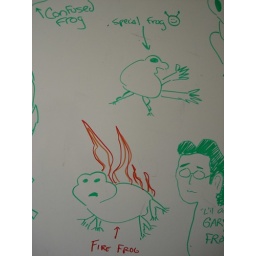
The frogs of our lives created in the hallowed green walls